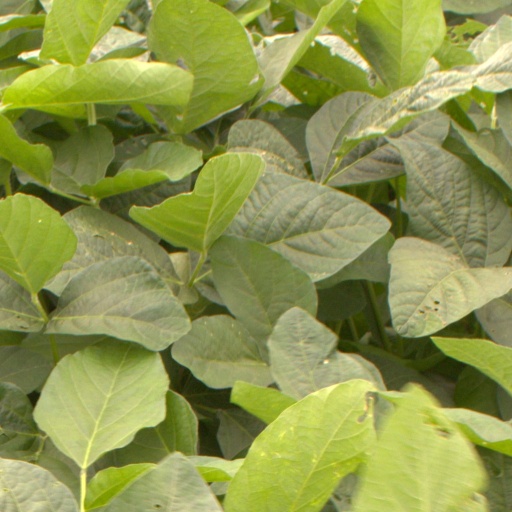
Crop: soybean